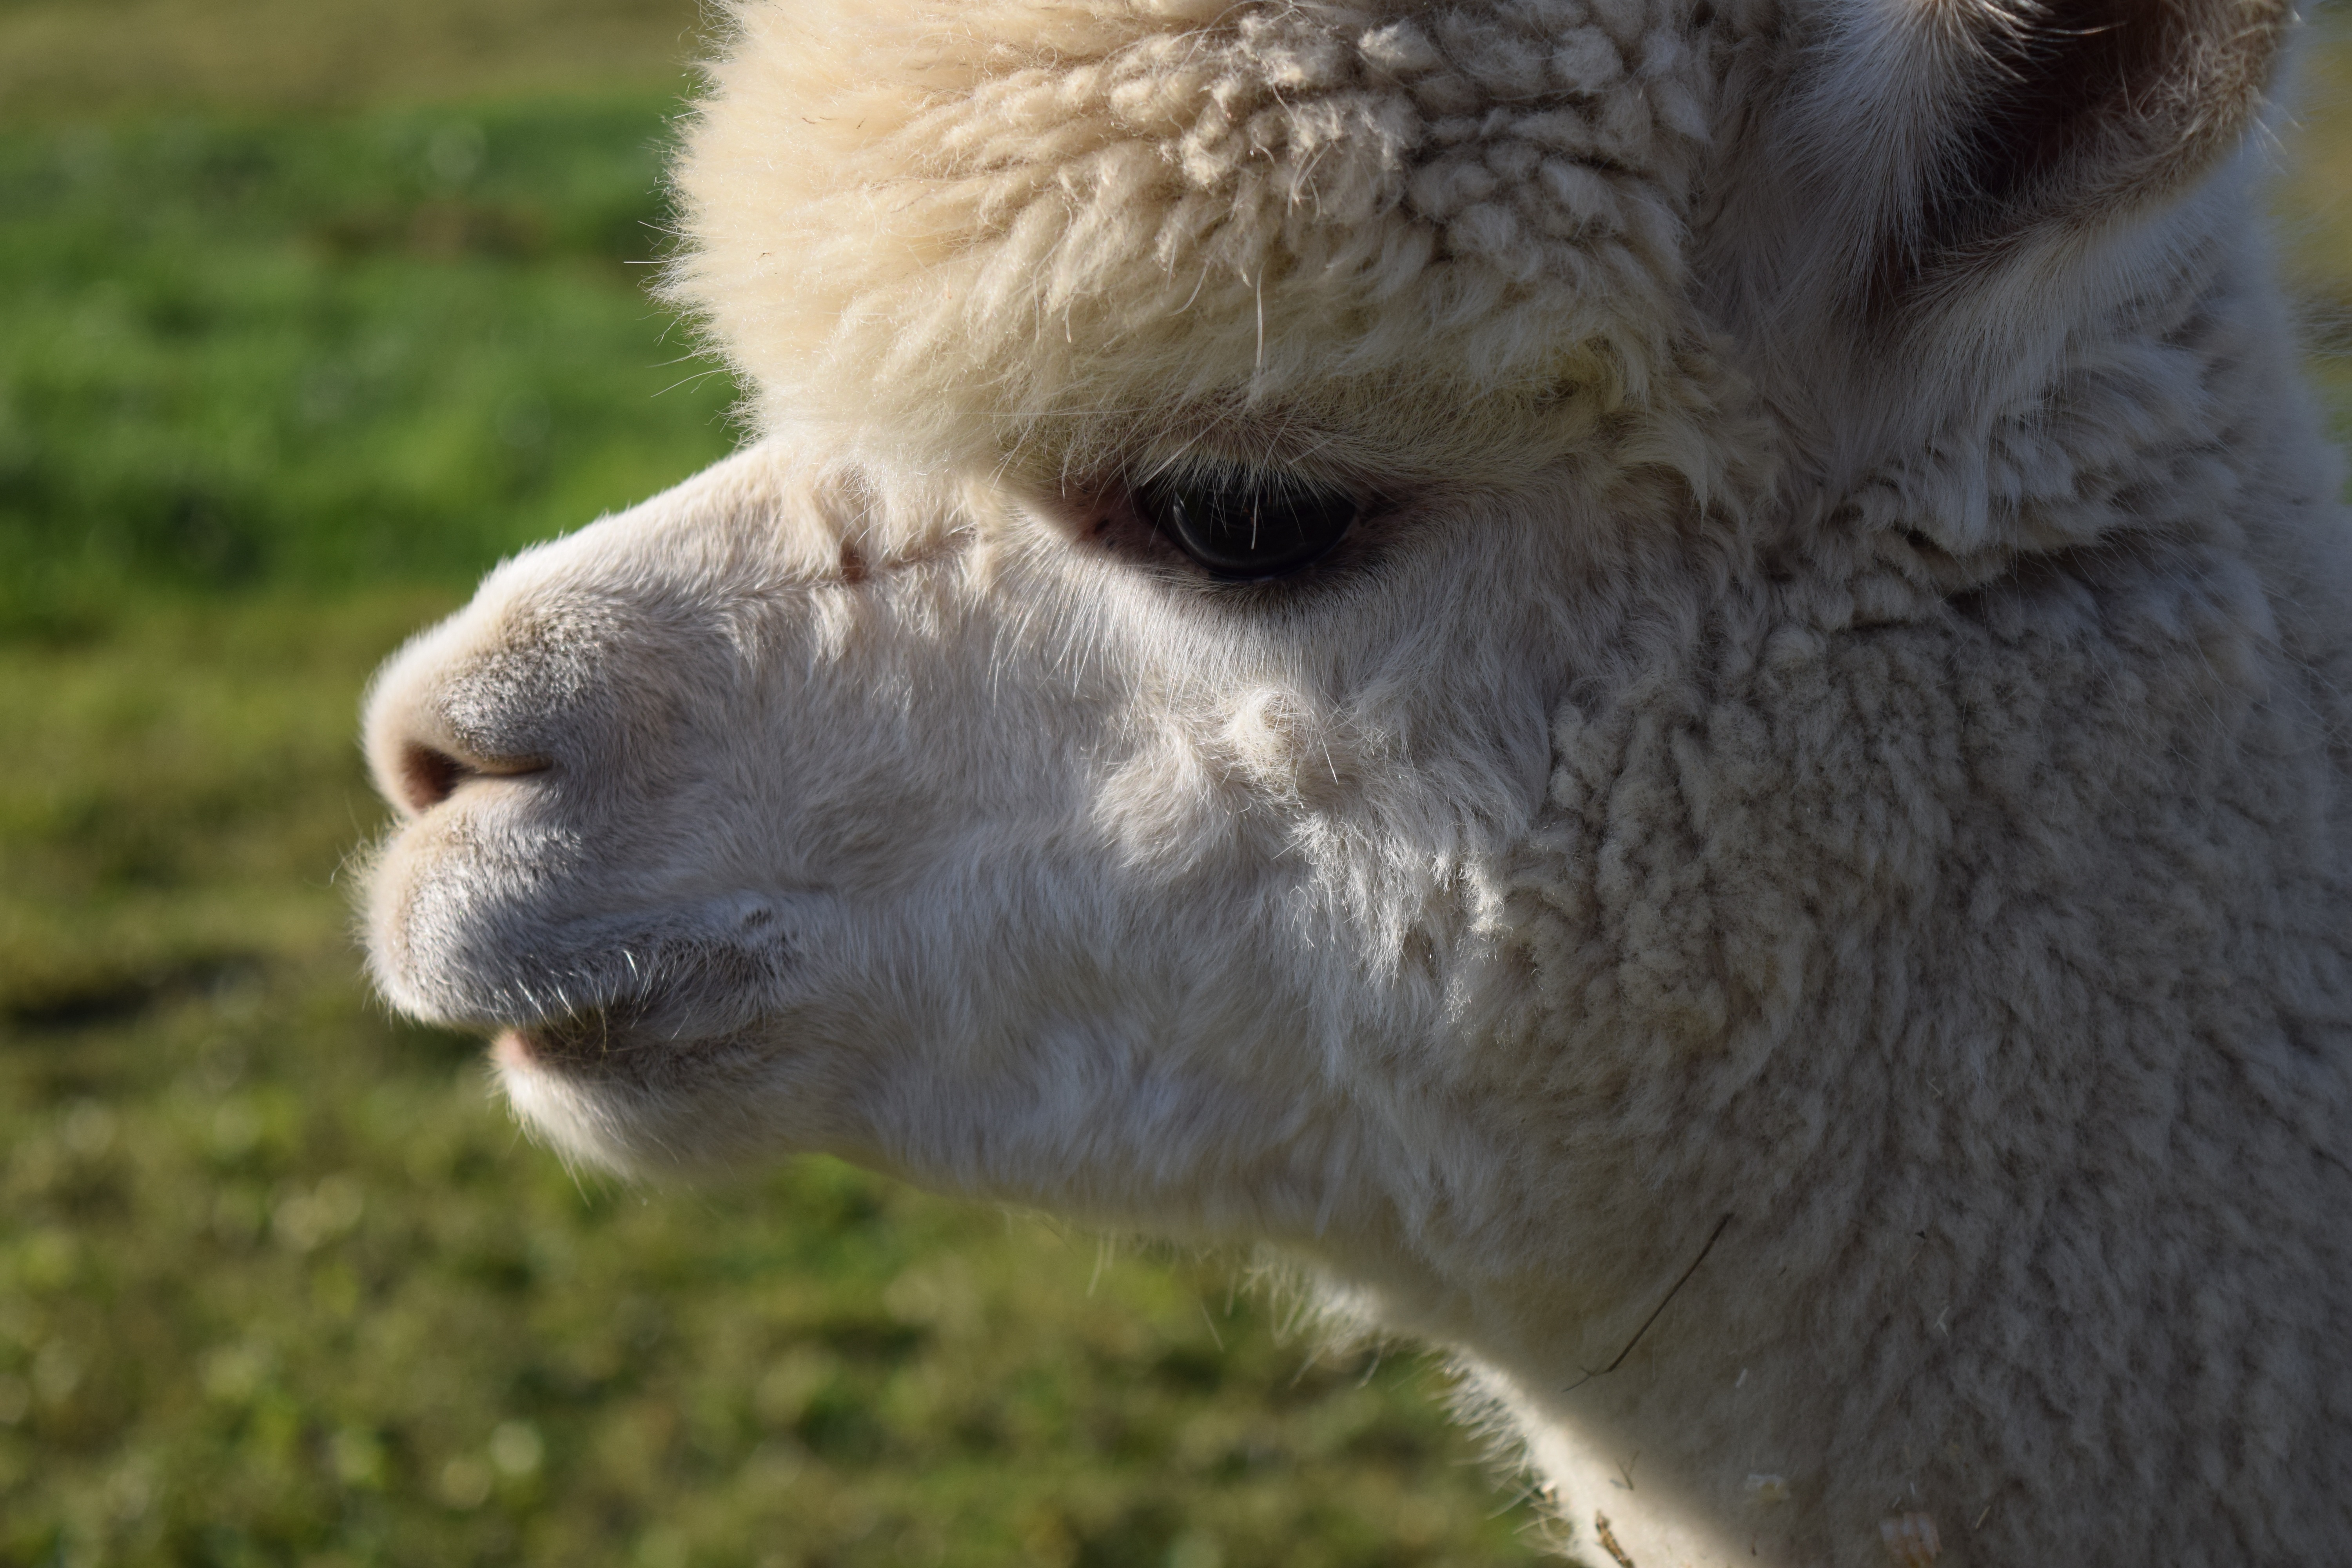
nature, view, animal, cute, wildlife, fur, portrait, camel, fluffy, mammal, fauna, close up, llama, alpaca, furry, head, vertebrate, attention, animal world, wildlife photography, animal portrait, camel like mammal, arabian camel